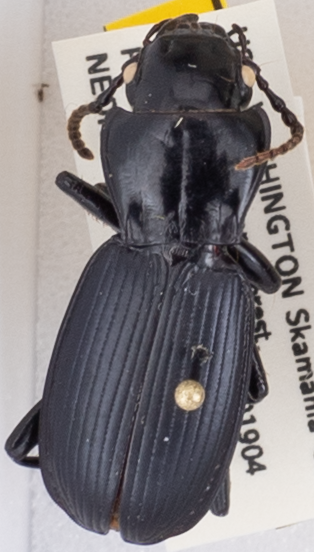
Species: Pterostichus lama
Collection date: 2019-05-21
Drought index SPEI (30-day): -1.578
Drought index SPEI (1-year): -2.09
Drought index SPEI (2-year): -2.09